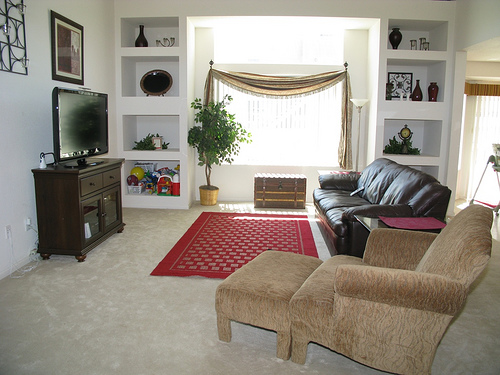
user: Given an image and a question. Answer the question in a short answer. Question: What magazine is this picture from? Short Answer:
assistant: better home